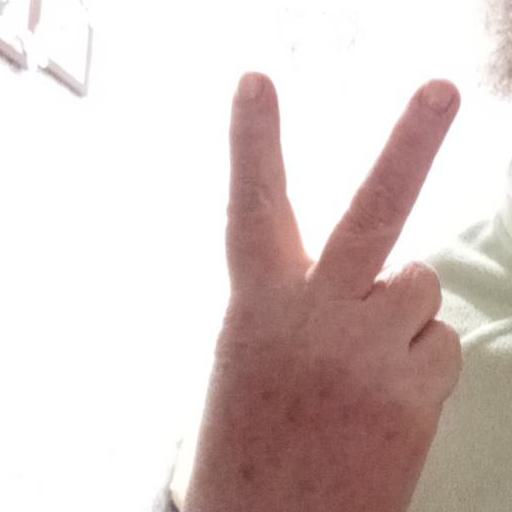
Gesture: peace_inverted